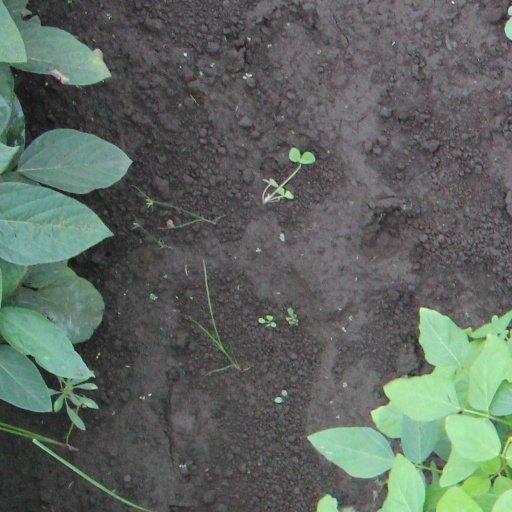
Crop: soybean